Zeiss Ikon Kolibri

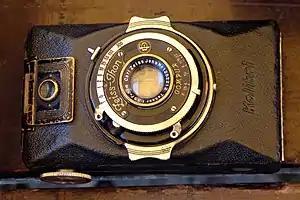

The Kolibri 523/18 was a camera by Zeiss Ikon, made between 1930 and 1935.